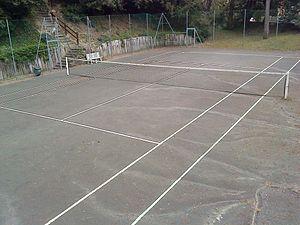
Court de tennis en asphalte, communément appelé a tort goudron.
Le tennis se pratique sur un court aux dimensions précises. Cependant, ce court peut être composé de différents revêtements, ce qui a une conséquence sur la possibilité de glisser et surtout la hauteur et la vitesse de la balle au rebond et donc sur la vitesse de jeu. Dans les tournois professionnels, on retrouve principalement quatre types de surfaces de jeu : le gazon, les moquettes, les surfaces dures et la terre battue. Lorsque ces surfaces sont jouées en salle, le jeu ne peut plus être perturbé par le vent, notamment au service. La quantité d'espace autour du court, plus grande dans les plus grands tournois, permet de rattraper plus de balles. Sont encore utilisés mais plus rarement, les courts sur parquet. La couleur des courts ne change pas le style de jeu, elle peut être d'une ou deux couleurs, les bandes restent toujours blanches mais l'on peut retirer les lignes extérieures des couloirs pour les matchs de simple. Les matchs de simple sont souvent joués avec des poteaux de double c'est-à-dire que le filet va plus loin que le couloir à gauche et à droite ce qui rend encore plus rare la possibilité de renvoyer la balle en contournant un des deux poteaux.
En géologie, les asphaltes naturels sont des pétroles extra-lourds de consistance très visqueuse à solide. Ces pétroles ultra-lourds proviennent de kérogène dégradé par la chaleur et ayant migré à partir d'une roche-mère vers une roche-réservoir plus poreuse. On les trouve piégés dans des matrices sableuses ou des matrices calcaires